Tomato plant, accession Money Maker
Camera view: tilt-top (135 deg); turntable rotation: 30 degrees
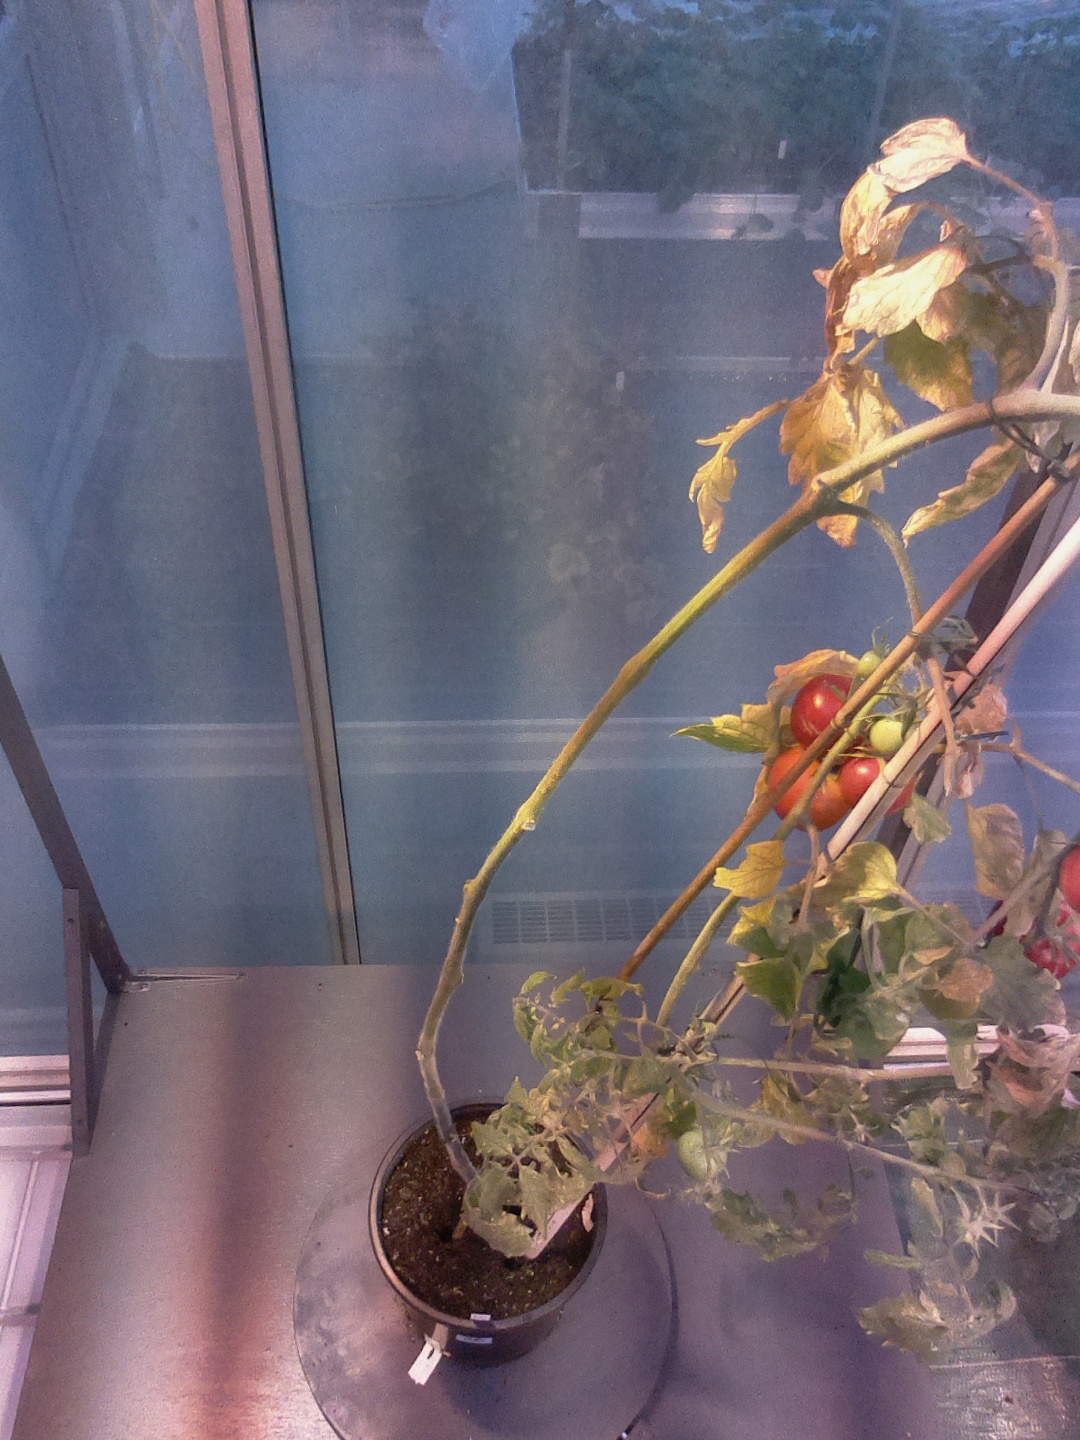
BBCH growth stage 89: 90%-100% of fruits show typical fully ripe color